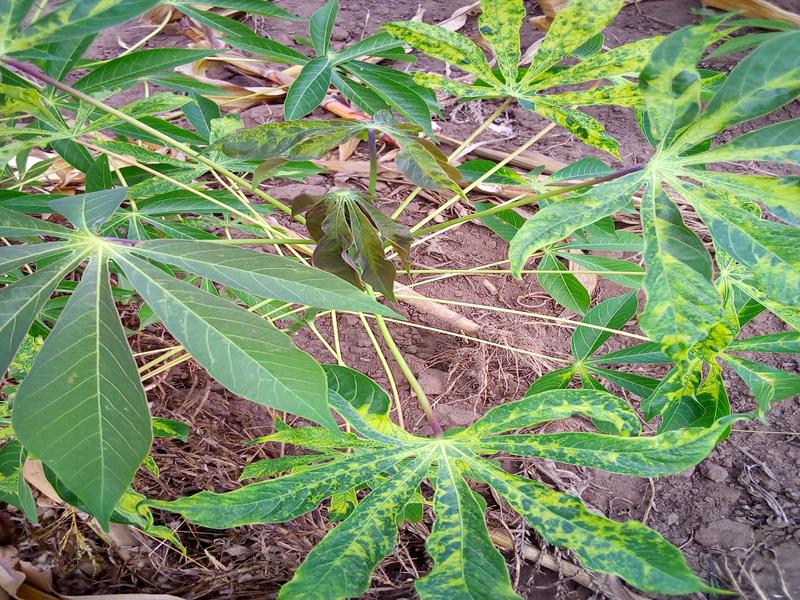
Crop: cassava
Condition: mosaic_disease